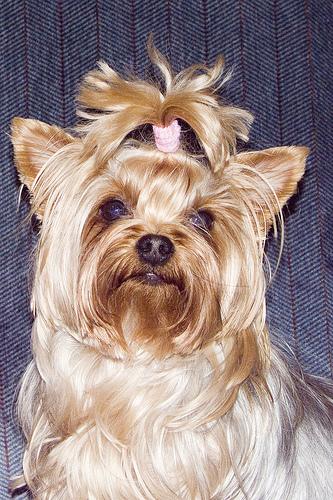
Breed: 340-n000120-Yorkshire_terrier